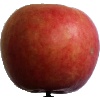
Label: Apple Crimson Snow 1